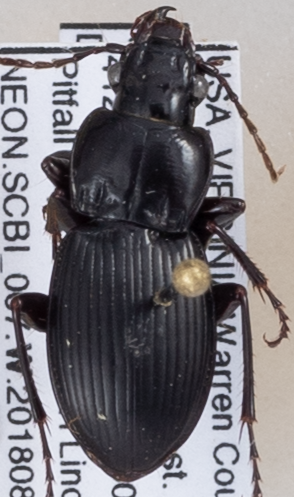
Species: Cyclotrachelus sigillatus
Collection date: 2018-08-02
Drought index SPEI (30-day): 2.09
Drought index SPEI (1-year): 2.01
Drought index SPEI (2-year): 1.386